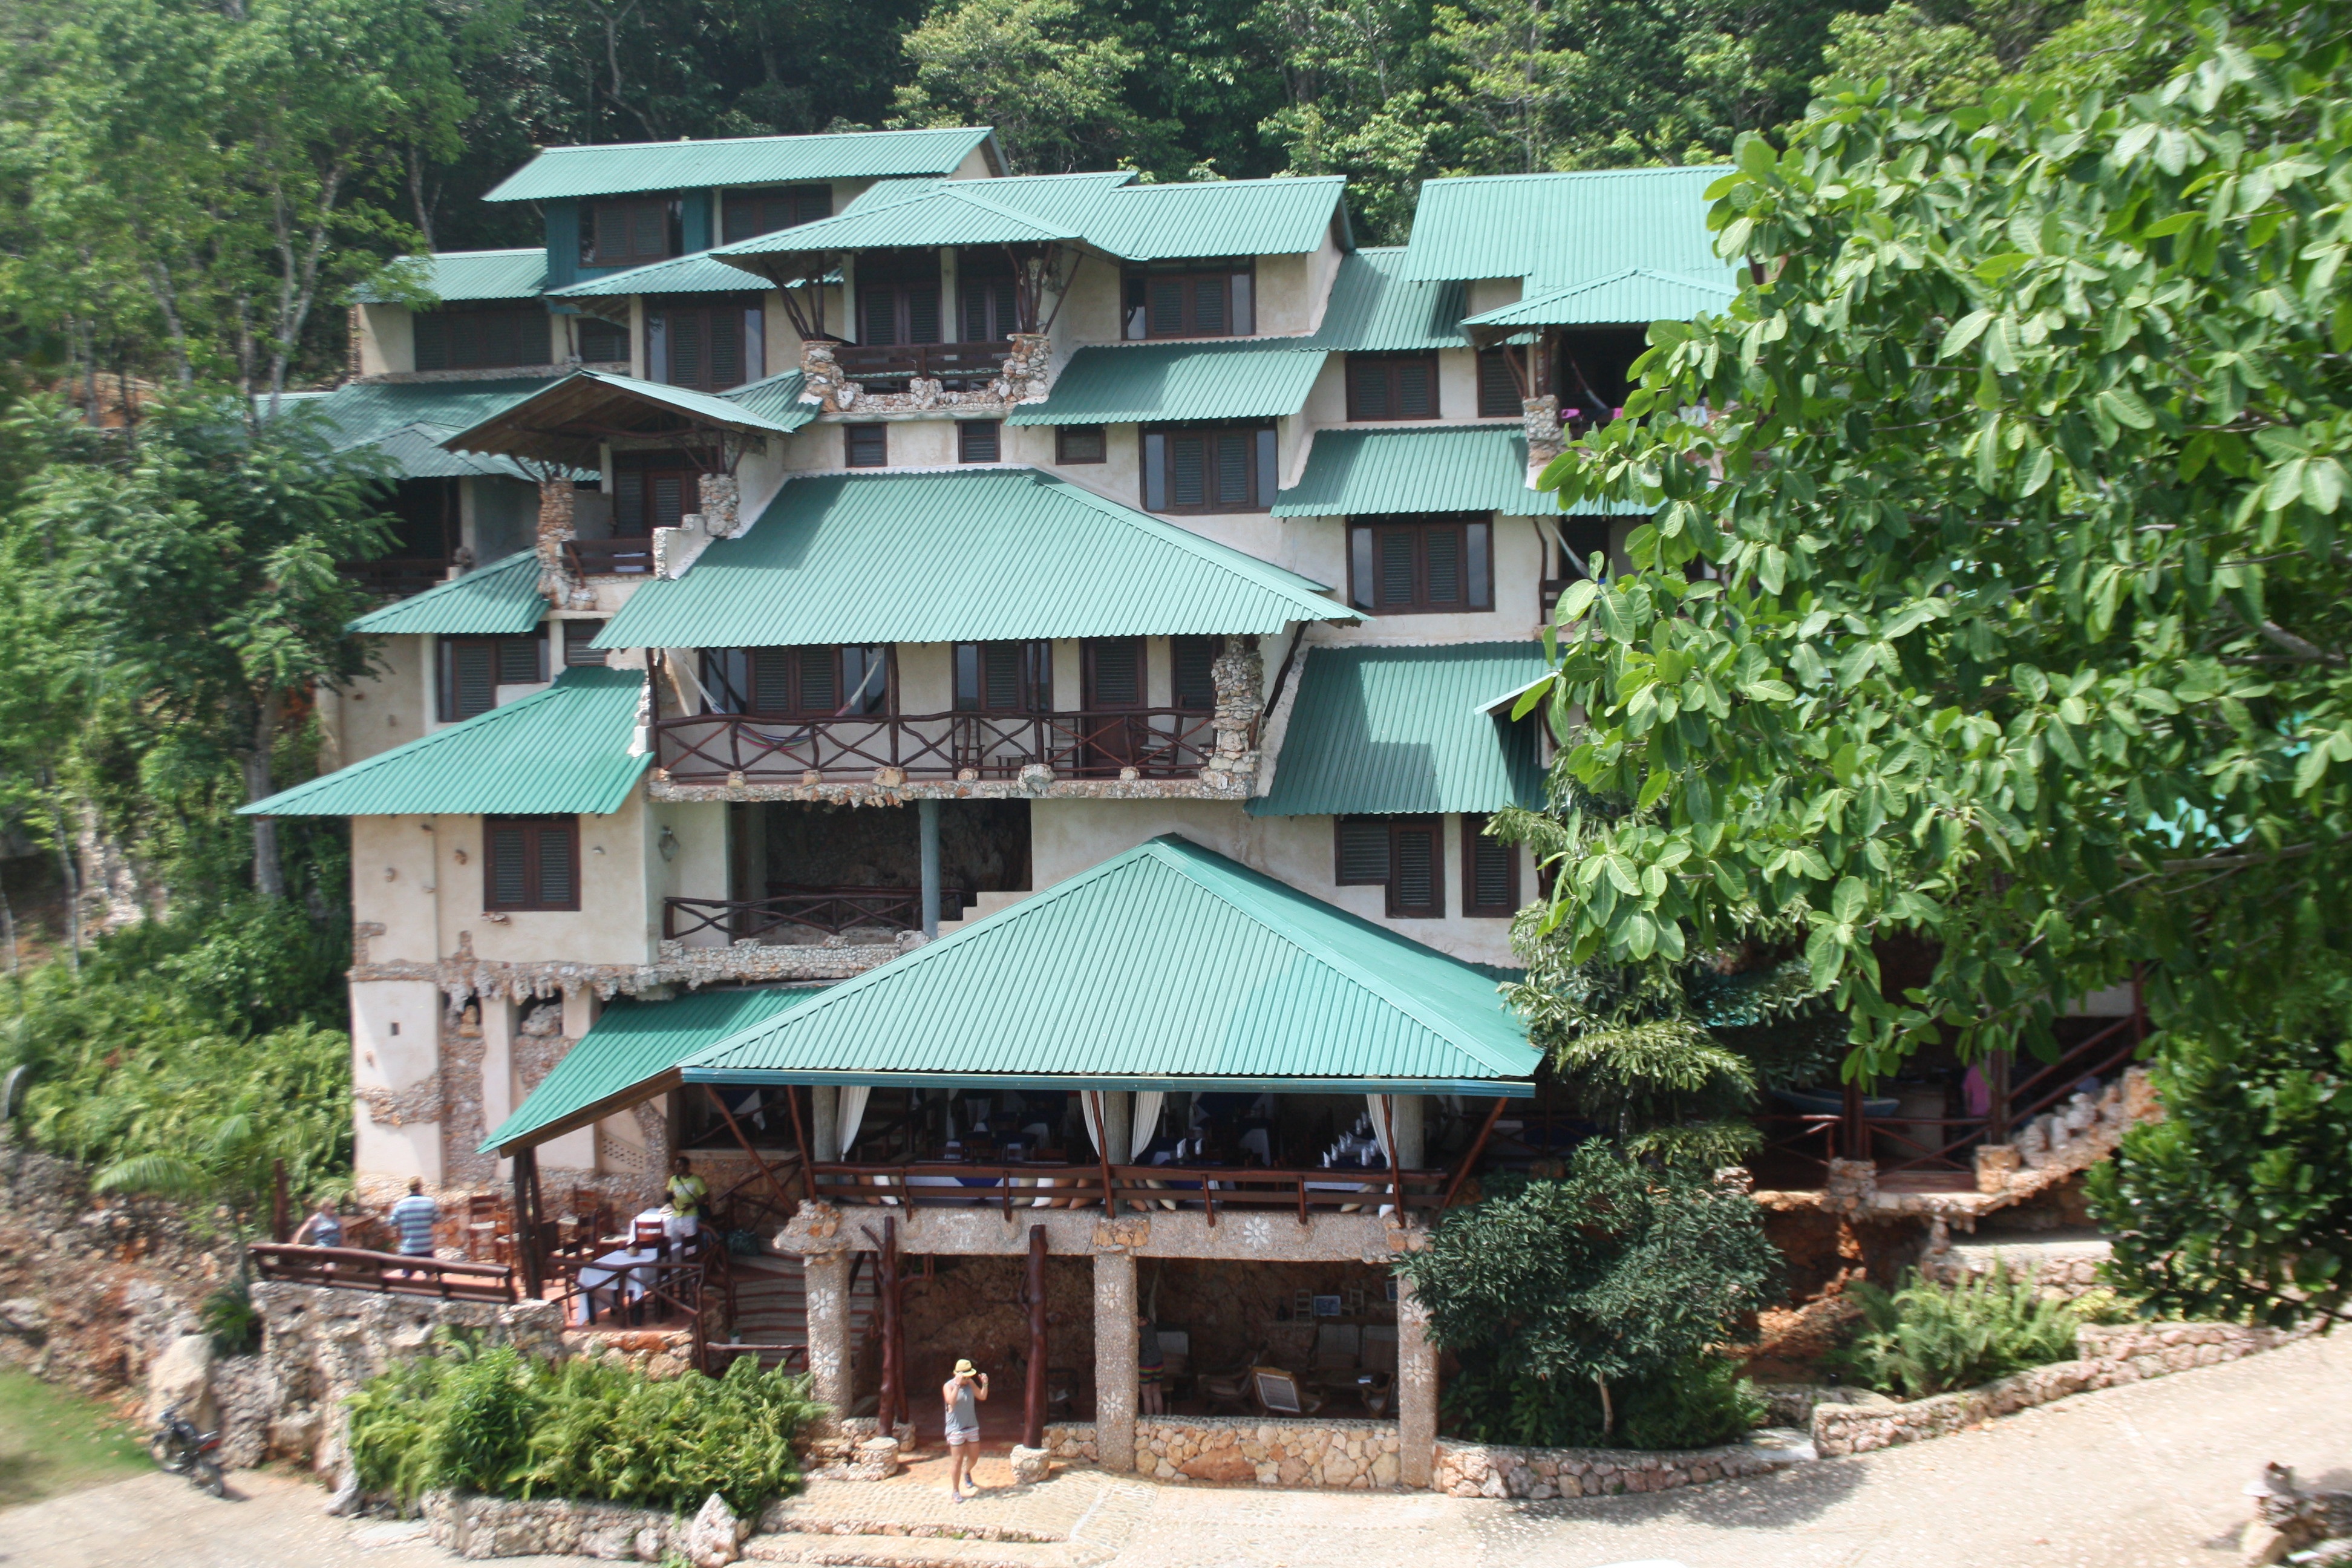
nature, forest, hut, village, idyllic, jungle, slope, cottage, romantic, property, close, trees, turquoise, hotel, resort, caribbean, eco hotel